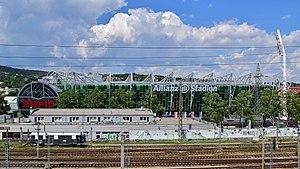
L'Allianz Stadion est un stade de football situé à Hütteldorf dans le quatorzième arrondissement de Vienne dont le club résident est le Rapid Vienne.